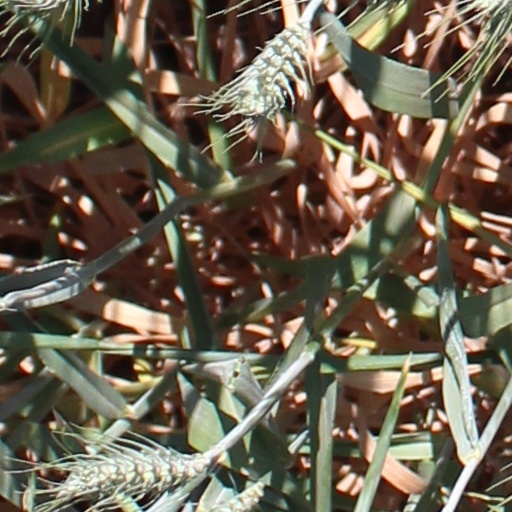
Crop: wheat